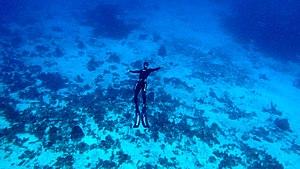
Stéphane Mifsud en train de communier avec l'Océan lors de l'une de ses apnée
Stéphane Mifsud est un apnéiste français né le 13 août 1971 à Istres détenteur de plusieurs records du monde d'apnée.